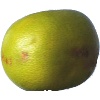
Label: pomelo_sweetie